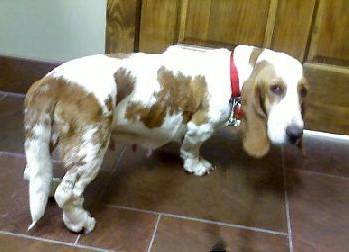
Label: dog